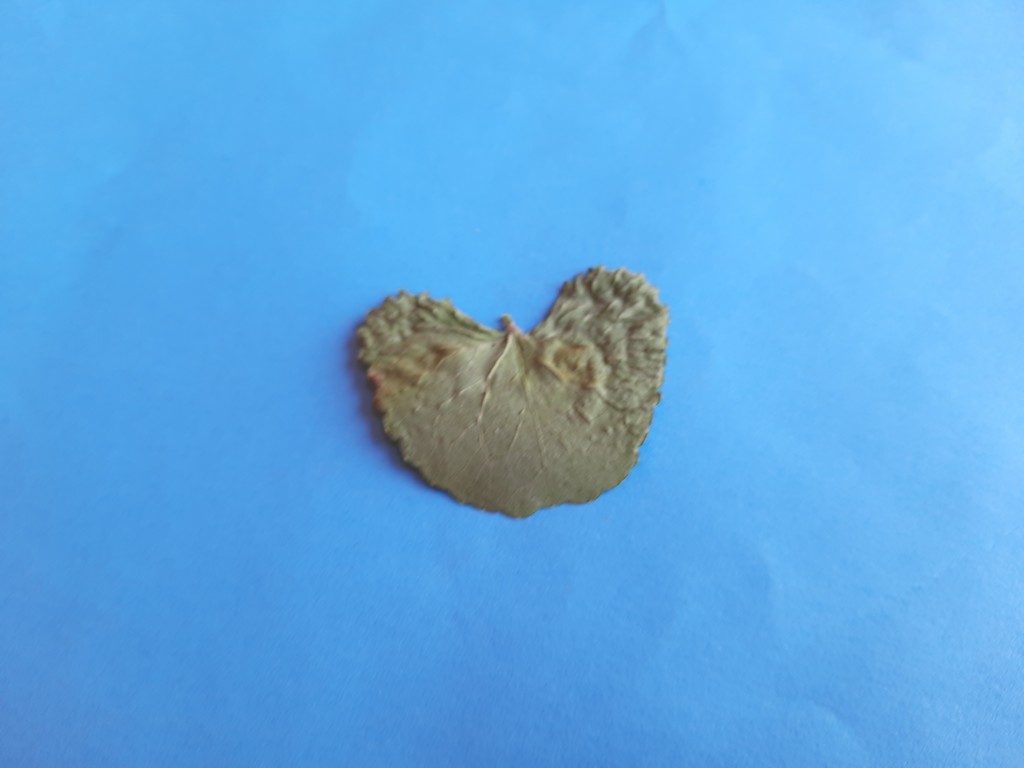
Label: Dried